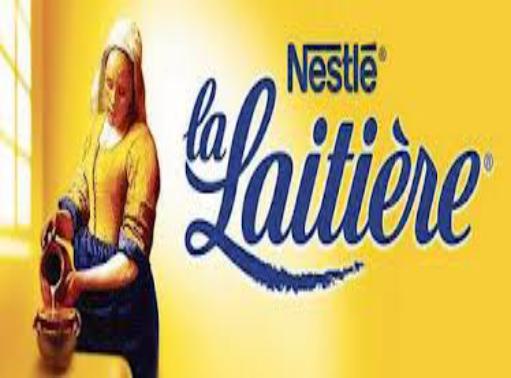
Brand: La Laitiere
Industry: Food